Indianapolis 500 pace cars

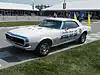
1967 Chevrolet Camaro

In most years through the early 1950s, the pace car led the field around the track for one warm up lap, and then the race began. The pace lap concept was popular with fans, as many drivers commonly waved at the fans and the rolling grid made for spectacular photographs. By 1957, the procedure was changed so the pace car led the field for two warm up laps. This allowed extra time to warm up the engines, oil temperatures, and tires, and allowed the drivers the chance to survey the conditions of the entire track at least once before receiving the green flag. This also allowed the fans on the main stretch (where the largest grandstands are located) to see the entire field parade by one time before the start. Previously only fans on other parts of the track got to actually see the grid go by for photographs and waving.